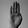
ASL letter: B